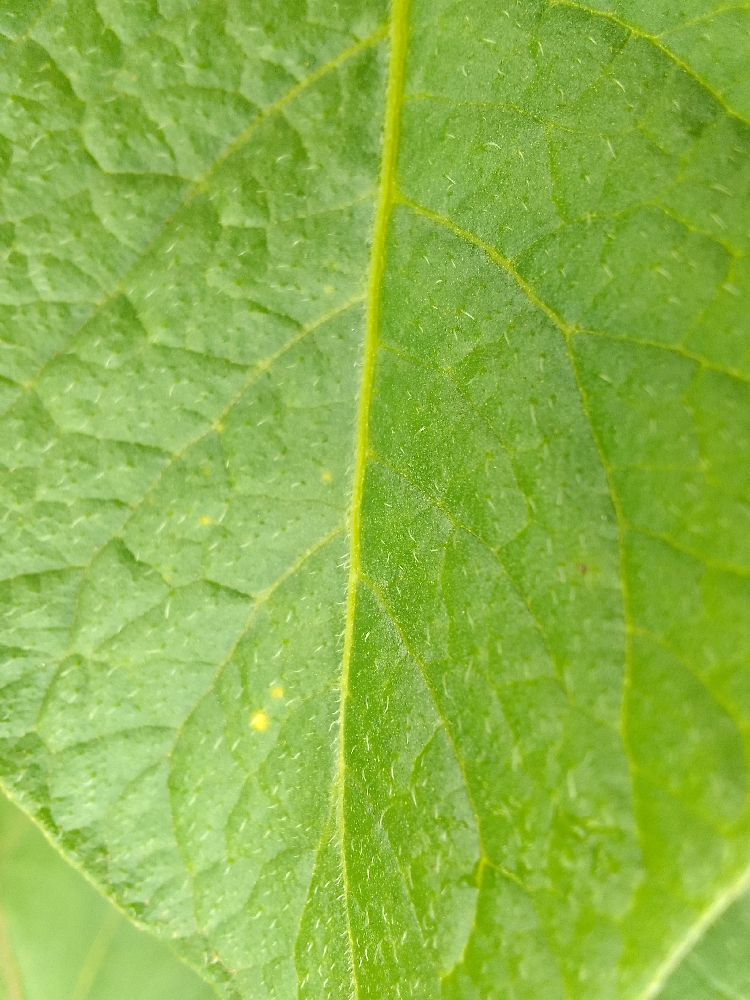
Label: Healthy